John Lewis Phipps

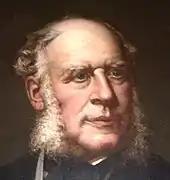
John Lewis Phipps (1801–1870)

John Lewis Phipps (1801–1870), of Leighton House, Westbury, Wiltshire, was a merchant trading with Brazil, who was briefly Conservative MP for Westbury (1868) and High Sheriff of Wiltshire (1864).